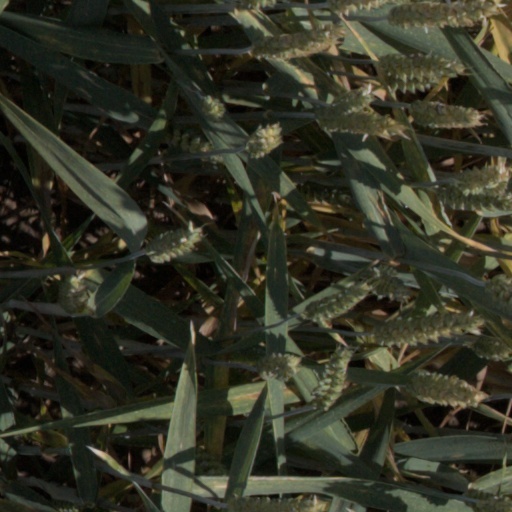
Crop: wheat